Jackson County Courthouse (Arkansas)

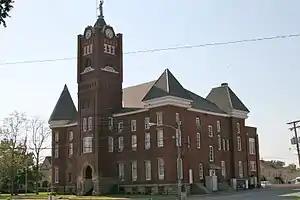

The Jackson County Courthouse is located along Main Street (Arkansas Highway 367) in the center of Newport, Arkansas, the county seat of Jackson County. It is a Late Victorian brick building, with a protruding three-story square tower. It was built in 1892, and is one of the state's oldest courthouses. It was apparently based in part on the Ouachita County courthouse (since demolished), but its architect is not known.